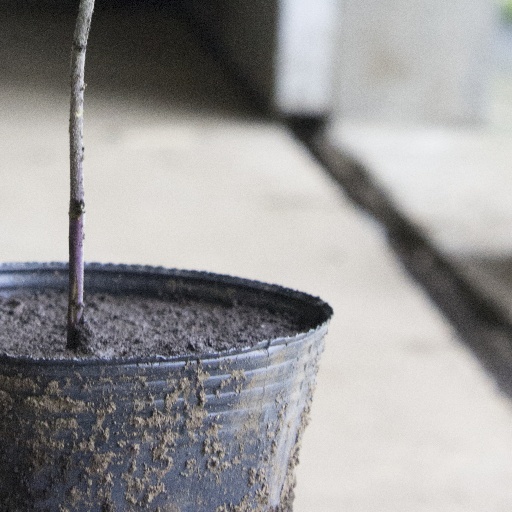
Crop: soybean